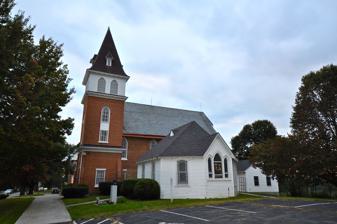
Building: Old Christiansburg Industrial Institute
Country: United States of America
Year built: 1885
United States historic place Old Christiansburg Industrial Institute U.S. National Register of Historic Places Virginia Landmarks Register Old Christiansburg Industrial Institute, September 2013 Show map of Virginia Show map of the United States Location 570 High St., Christiansburg, Virginia Coordinates 37°8′21″N 80°24′21″W / 37.13917°N 80.40583°W / 37.13917; -80.40583 Area 2 acres (0.81 ha) Built 1885 ( 1885 ) , 1888 Built by Schaeffer, Charles S. Architectural style Gothic, Italianate, Queen Anne NRHP reference No. 79003056 VLR No. 154-5004 Significant dates Added to NRHP April 6, 1979 Designated VLR May 16, 1978 Old Christiansburg Industrial Institute is a historic African American trade school complex located at Christiansburg , Montgomery County, Virginia .  The complex includes the Hill School (1885), the Schaeffer Memorial Baptist Church (1885), and the Primary Annex (1888).  The Hill School is a 2 + 1 ⁄ 2 -story, cruciform-plan, gable-roof structure set on a low stone foundation. Although the building is stylistically in the Italianate mode, the windows suggest a Queen Anne Revival inspiration. The Schaeffer Memorial Baptist Church is a Victorian Gothic brick church building with a gable-roof and projecting southeast corner tower.  Connected to the church by a covered passageway is a wood-frame, tent-roof octagon, known as the Primary Annex. A later building associated with the Christiansburg Industrial Institute is the separately listed Edgar A. Long Building built in 1927. It was listed on the National Register of Historic Places in 2001. References